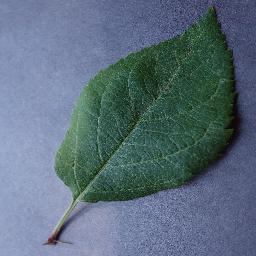
Label: Apple___healthy